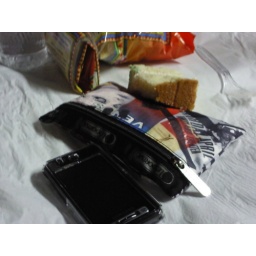
The piece of cake the wind blew over onto my insulin bag ... irony.